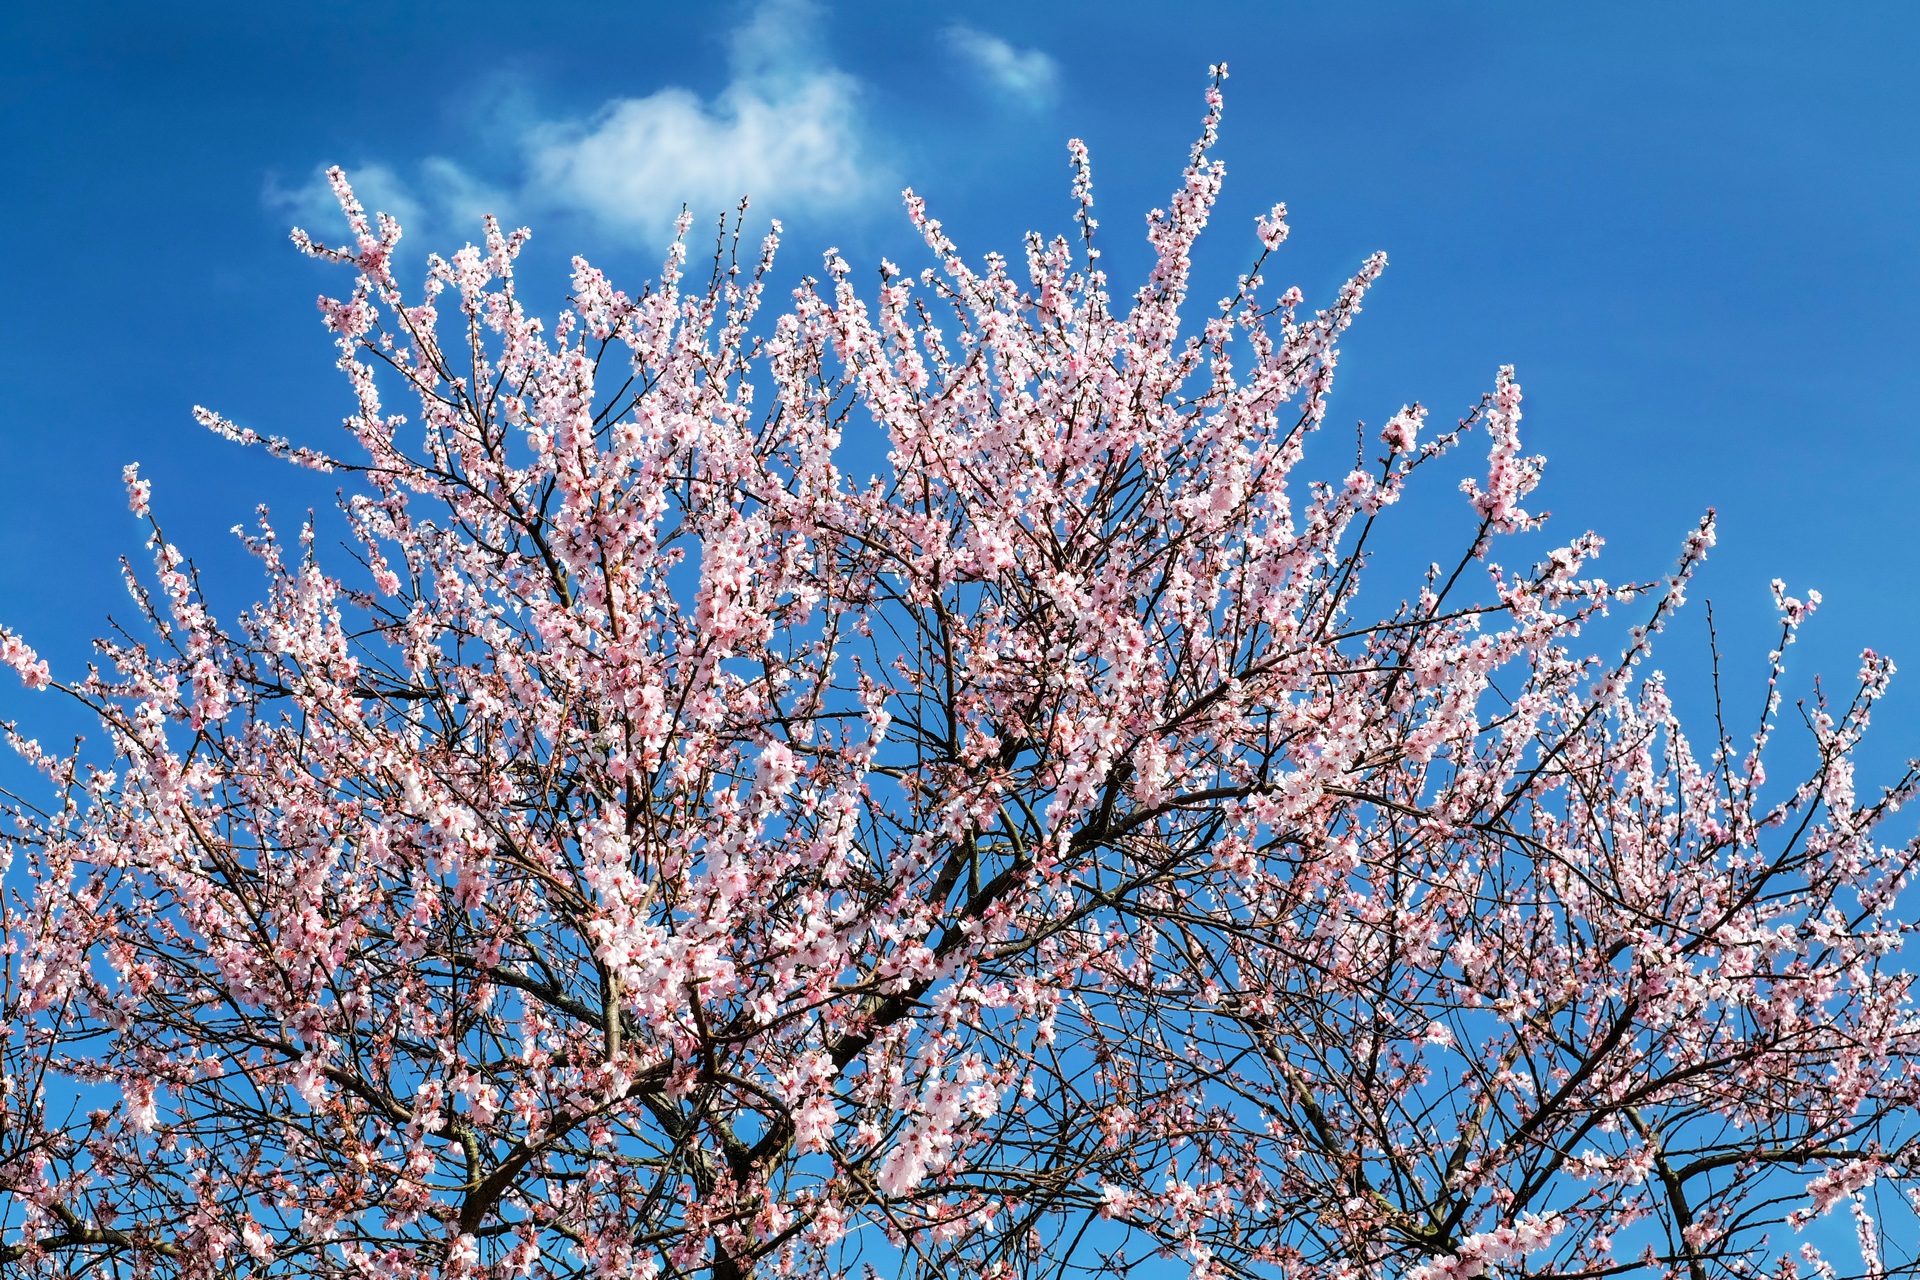
tree, nature, branch, blossom, snow, winter, plant, sky, flower, frost, spring, pink, flora, season, flowers, shrub, freezing, flower tree, flowering plant, woody plant, land plant